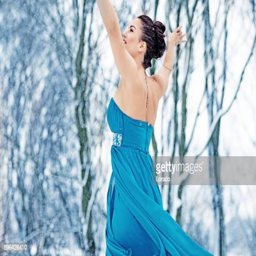
person posing outdoors in the snow in an elegant blue formal evening dress